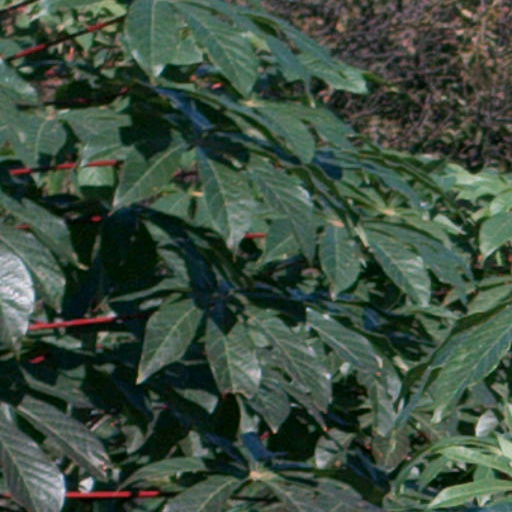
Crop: cassava